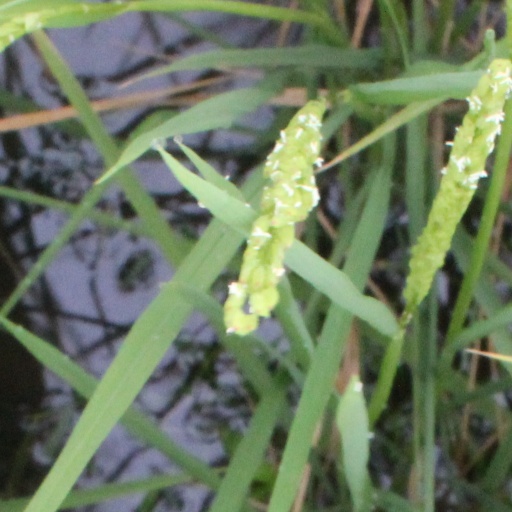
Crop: rice